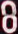
Number: 8